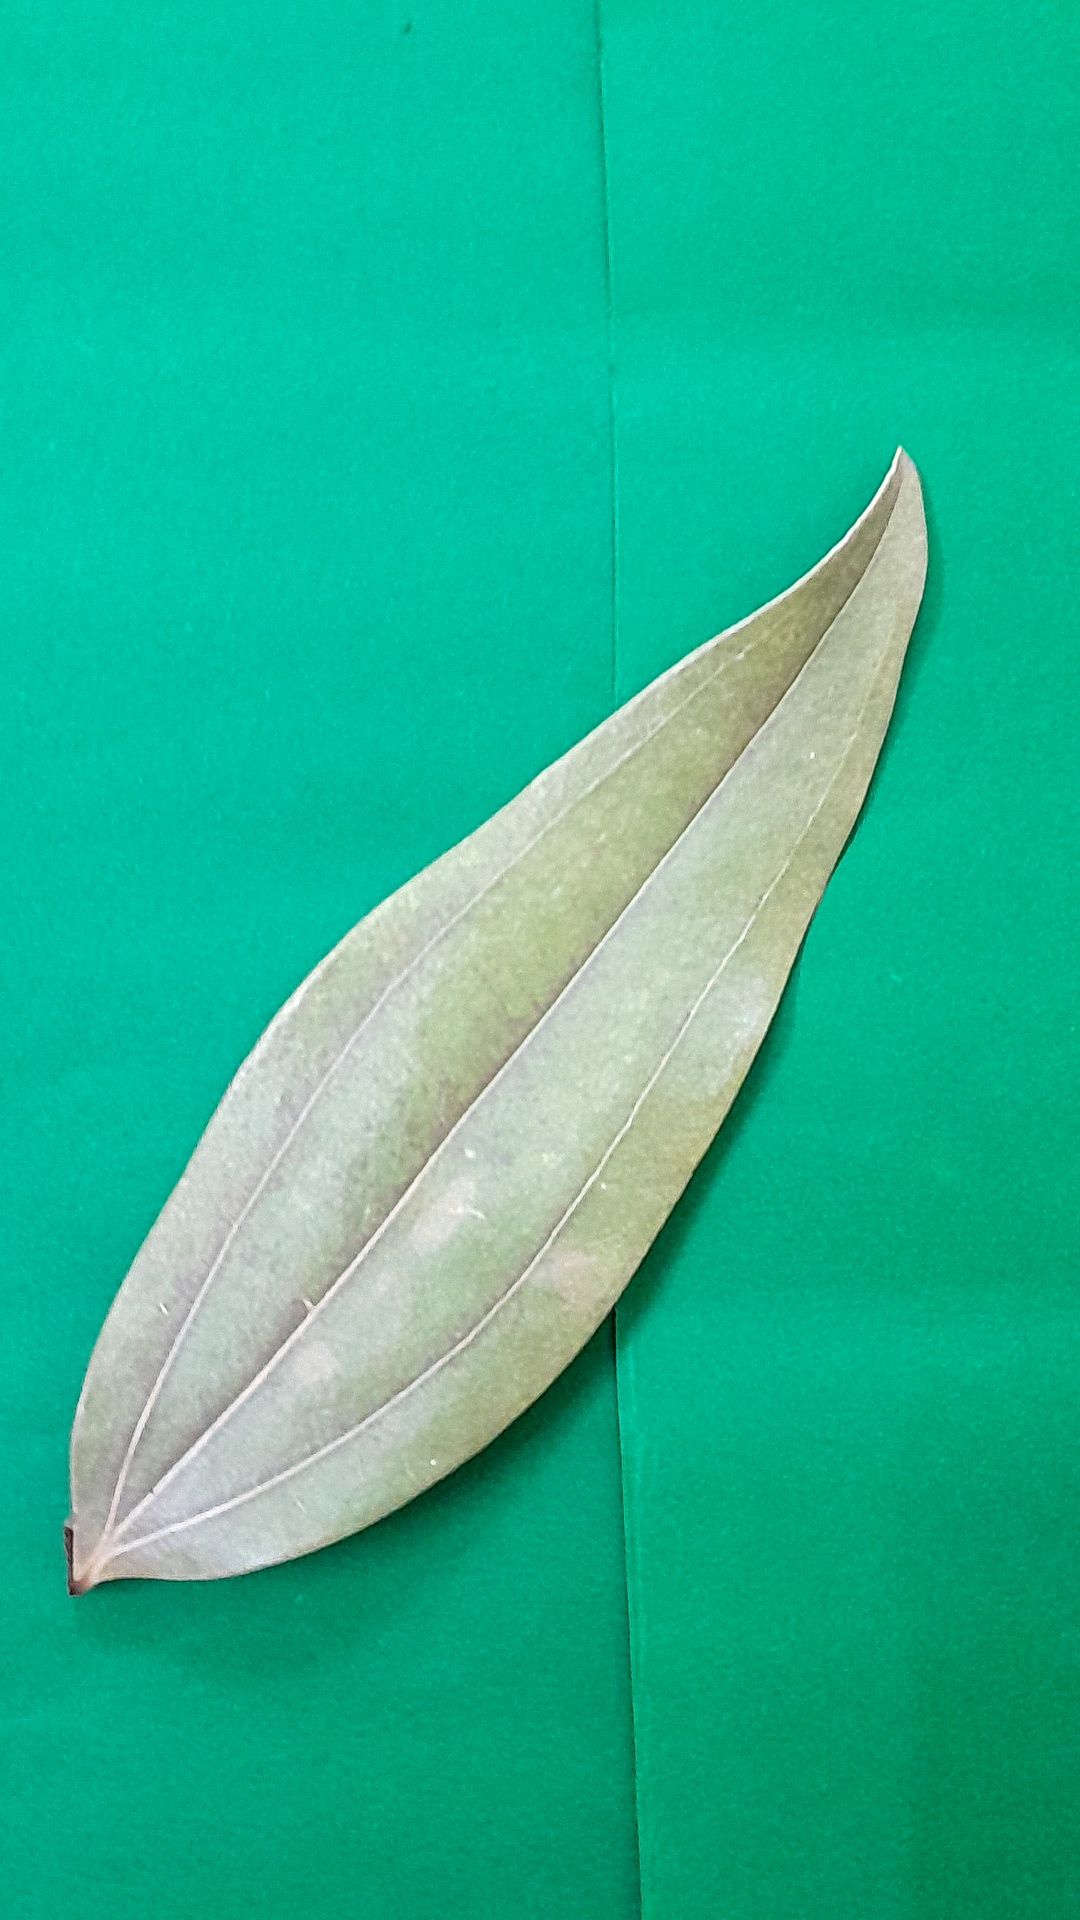
Label: Dry Leaf